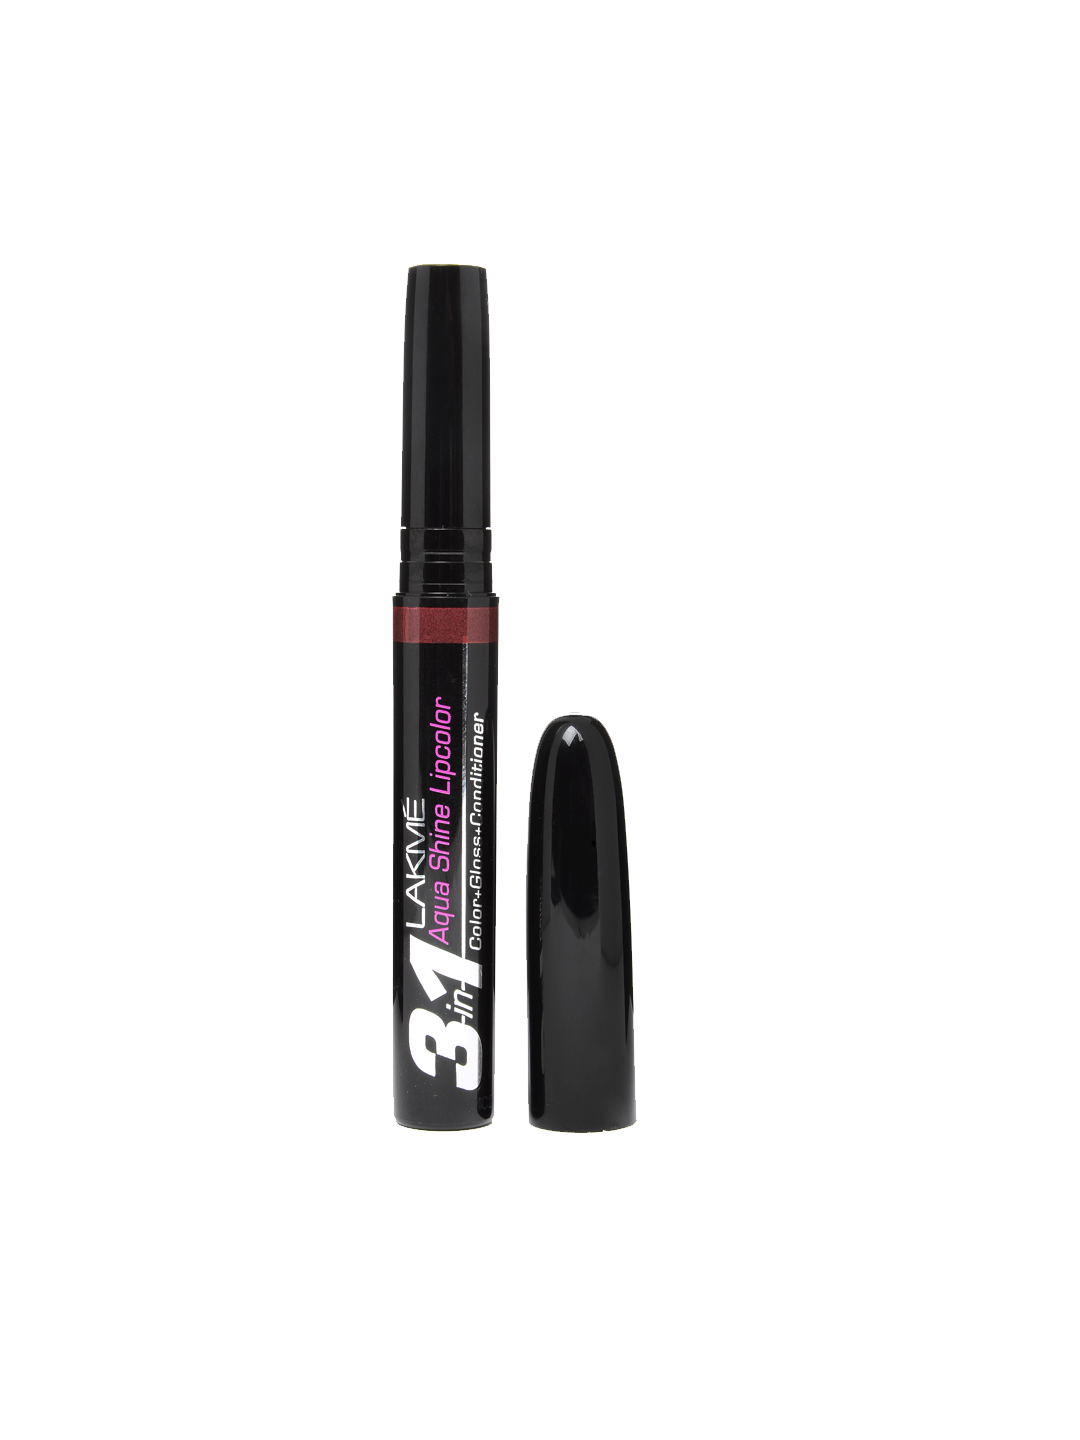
Lakme 3 in 1 Aqua Shine Truffle Lip Color
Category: Personal Care / Lips / Lip Gloss
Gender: Women
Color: Purple
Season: Spring 2017
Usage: NA